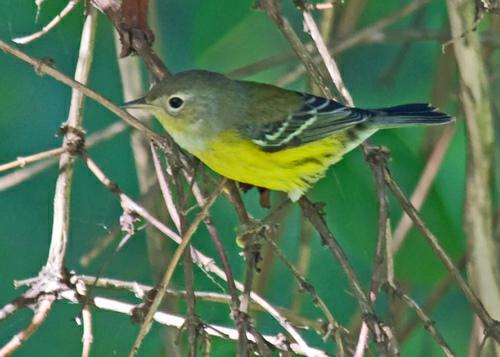
A photo of a magnolia warbler